Al Smith (basketball)

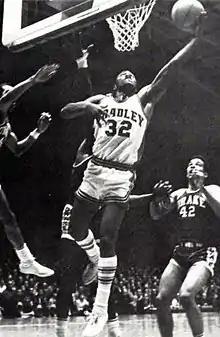
Smith at Bradley during the 1967–68 season

Alan Otis Smith (January 15, 1947 – December 19, 2022) was an American basketball player who played for five seasons in the American Basketball Association (ABA). A point guard during his career, he played for the Denver Rockets and Utah Stars and once led the ABA in assists in a season.